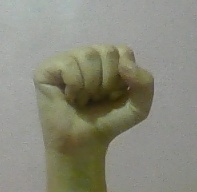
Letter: saad